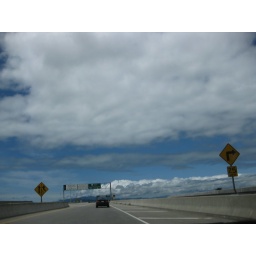
clouds over the bay bridge